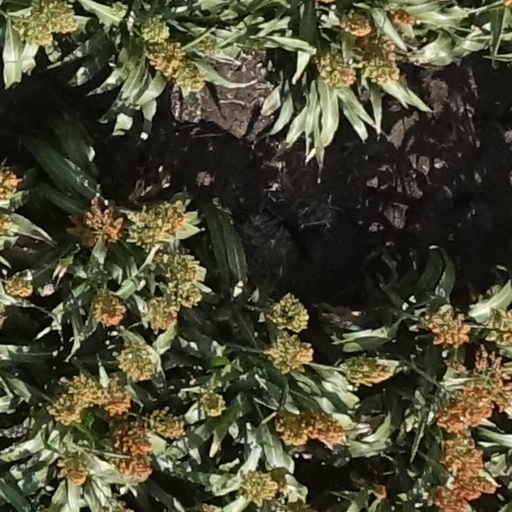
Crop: sorghum